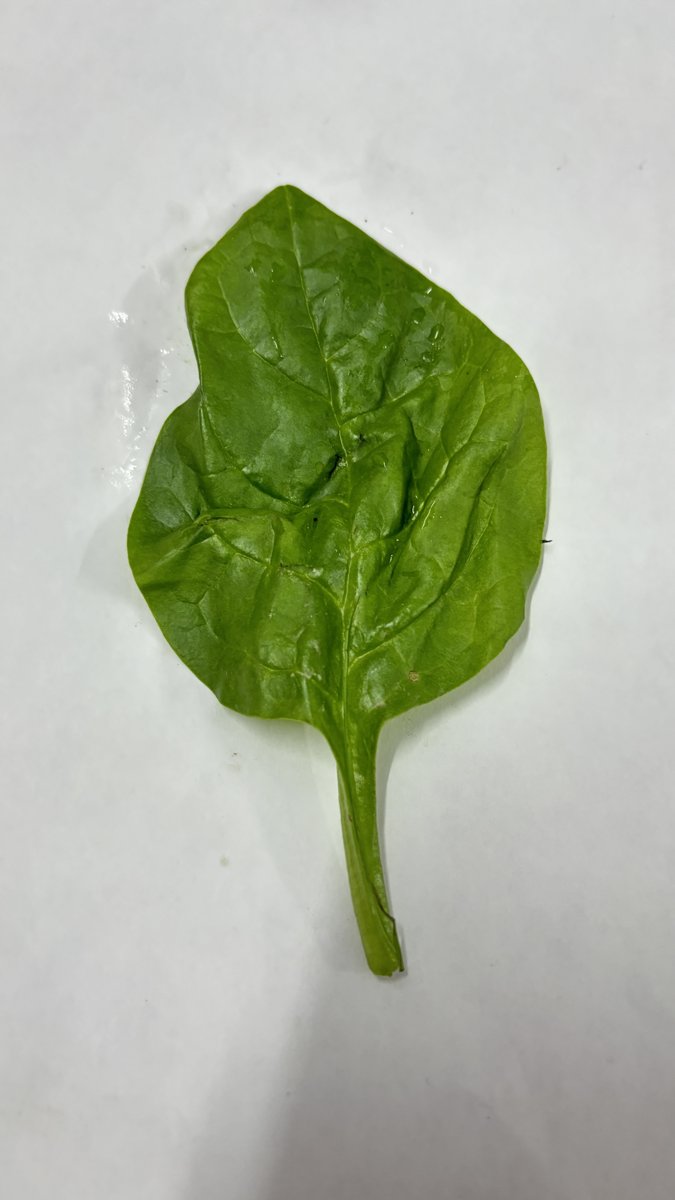
Label: Healthy-Leaf